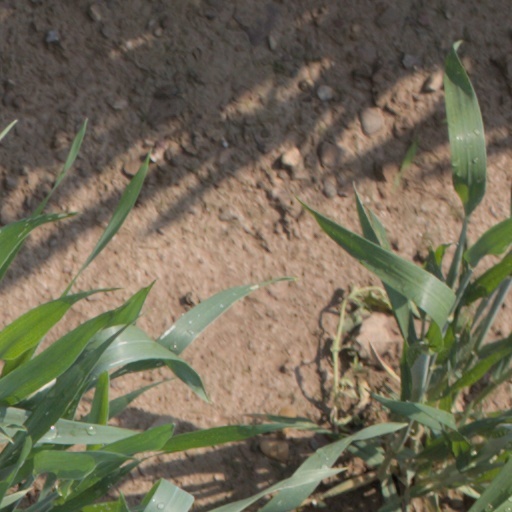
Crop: wheat